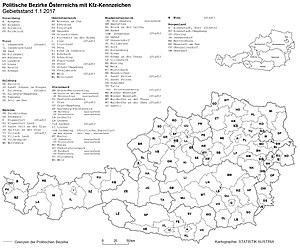
Les plaques d'immatriculation autrichiennes sont les plaques d'immatriculation utilisées sur les voitures autrichiennes, comme il se doit. Par exemple, la lettre W signifie Vienne, comme l'expliqué ci-dessus.